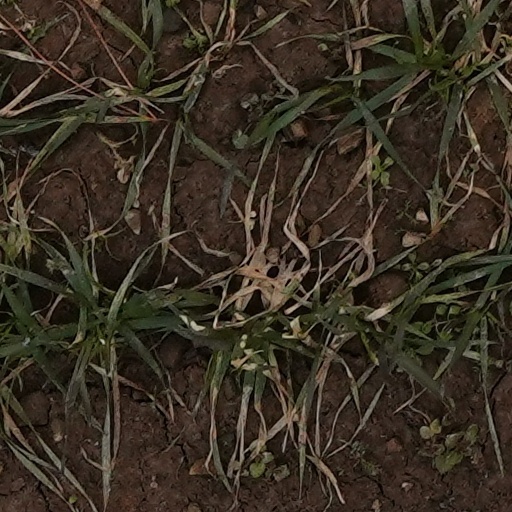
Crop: wheat